Sky position (RA, Dec in degrees): 229.61, 0.2013
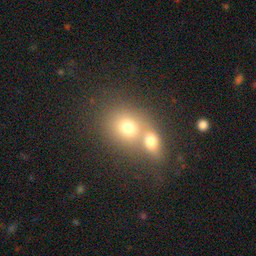
Galaxy morphology: Merging Galaxies